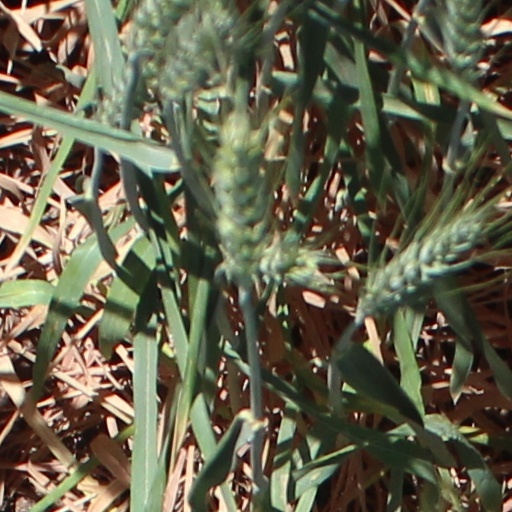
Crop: wheat